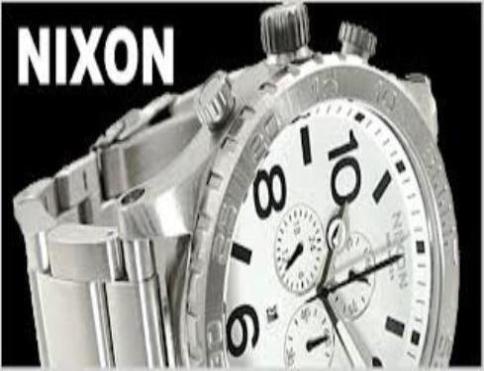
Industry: Electronic